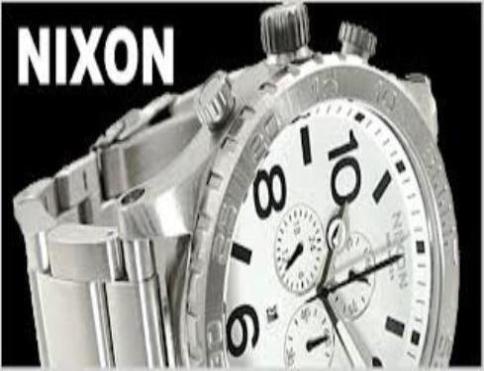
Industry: Electronic